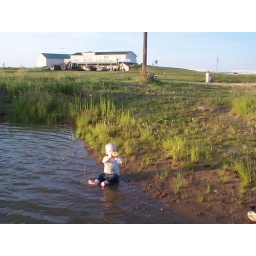
Joel enjoys a bottle of juice while sitting in the pond, backdropped by the Russell homestead.